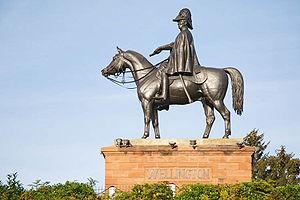
Cet article recense les statues équestres au Royaume-Uni.